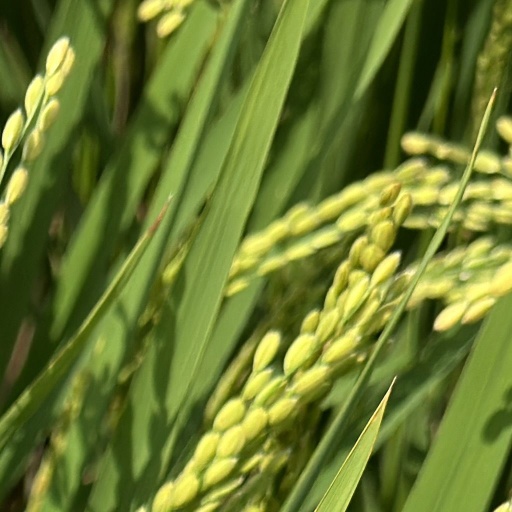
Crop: rice